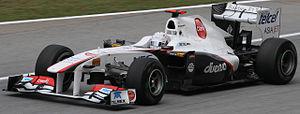
La Sauber C30 est la monoplace de Formule 1 engagée par l’équipe Sauber F1 Team dans le cadre du championnat du monde de Formule 1 2011. Présentée le 31 janvier 2011 sur le circuit de Valence, elle débutera en championnat le 27 mars 2011 au Grand Prix d’Australie, pilotée par le Japonais Kamui Kobayashi et le Mexicain Sergio Pérez.
Le Grand Prix automobile de Malaisie 2011, disputé le 10 avril 2011 sur le circuit international de Sepang, est la 841ᵉ épreuve du championnat du monde de Formule 1 courue depuis 1950 et la seconde manche du championnat 2011. Il s'agit de la treizième édition du Grand Prix de Malaisie comptant pour le championnat du monde de Formule 1.
Kamui Kobayashi, né le 13 septembre 1986 à Amagasaki, dans la préfecture de Hyōgo au Japon, est un pilote automobile japonais. Il fait ses débuts en Formule 1 fin 2009 chez Toyota où il remplace Timo Glock, indisponible pour cause de blessure. Il participe à 75 Grands Prix avant de partir en endurance en 2015.